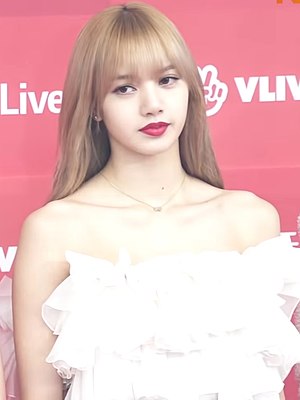
Lalisa Manoban
Lalisa Manoban, bedre kendt med kunstnernavnet ลิซ่า / Lisa er Thailandsk sanger. Hun er medlem af K-pop-gruppen Blackpink.